Laupheim

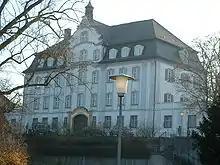
Kleinlaupheim Castle

The park is situated at the bottom of the hill on top of which "Schloss Großlaupheim" lies. The castle park was designed in the English Style by Kilian von Steiner. A huge number of trees, meadows and lakes created an impressive appearance. Originally, it was well known for its exotic trees and plants. Formerly, there were five lakes, which, during winter, provided a brewery with ice. During summer, the lakes were used for raising trout. However, in recent times the maintenance of the ground and the lakes was neglected due to a lack of council funding. In recent years efforts have been made to restore the park, at least in parts, to its former glory. In 2011, the park was declared a "Garden Monument' by the state of Baden-Württemberg's National Trust.